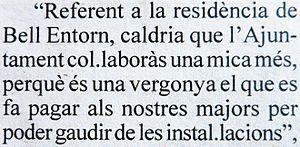
Le point médian, ou point milieu, est un signe typographique « · » semblable au point mais placé au-dessus de la ligne de base. Les usages les plus anciens remontent à l’épigraphie : il a servi, dans nombre d'écritures antiques, à séparer les mots. En latin et en grec, son utilisation, bien que fréquente, n’a jamais été systématique, et on a le plus souvent cantonné ce point séparateur de mots aux inscriptions en capitales. Voici un exemple :